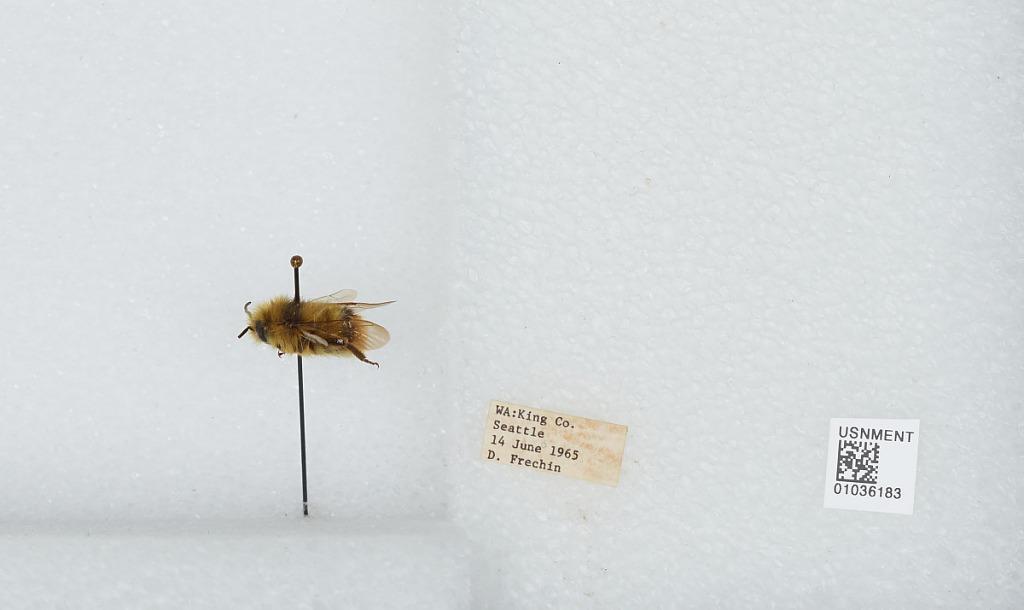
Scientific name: Bombus (Pyrobombus) mixtus Cresson
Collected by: D. Frechin
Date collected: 1965-6-14
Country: United States
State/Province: Washington
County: King
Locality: Seattle
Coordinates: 47.6097, -122.333